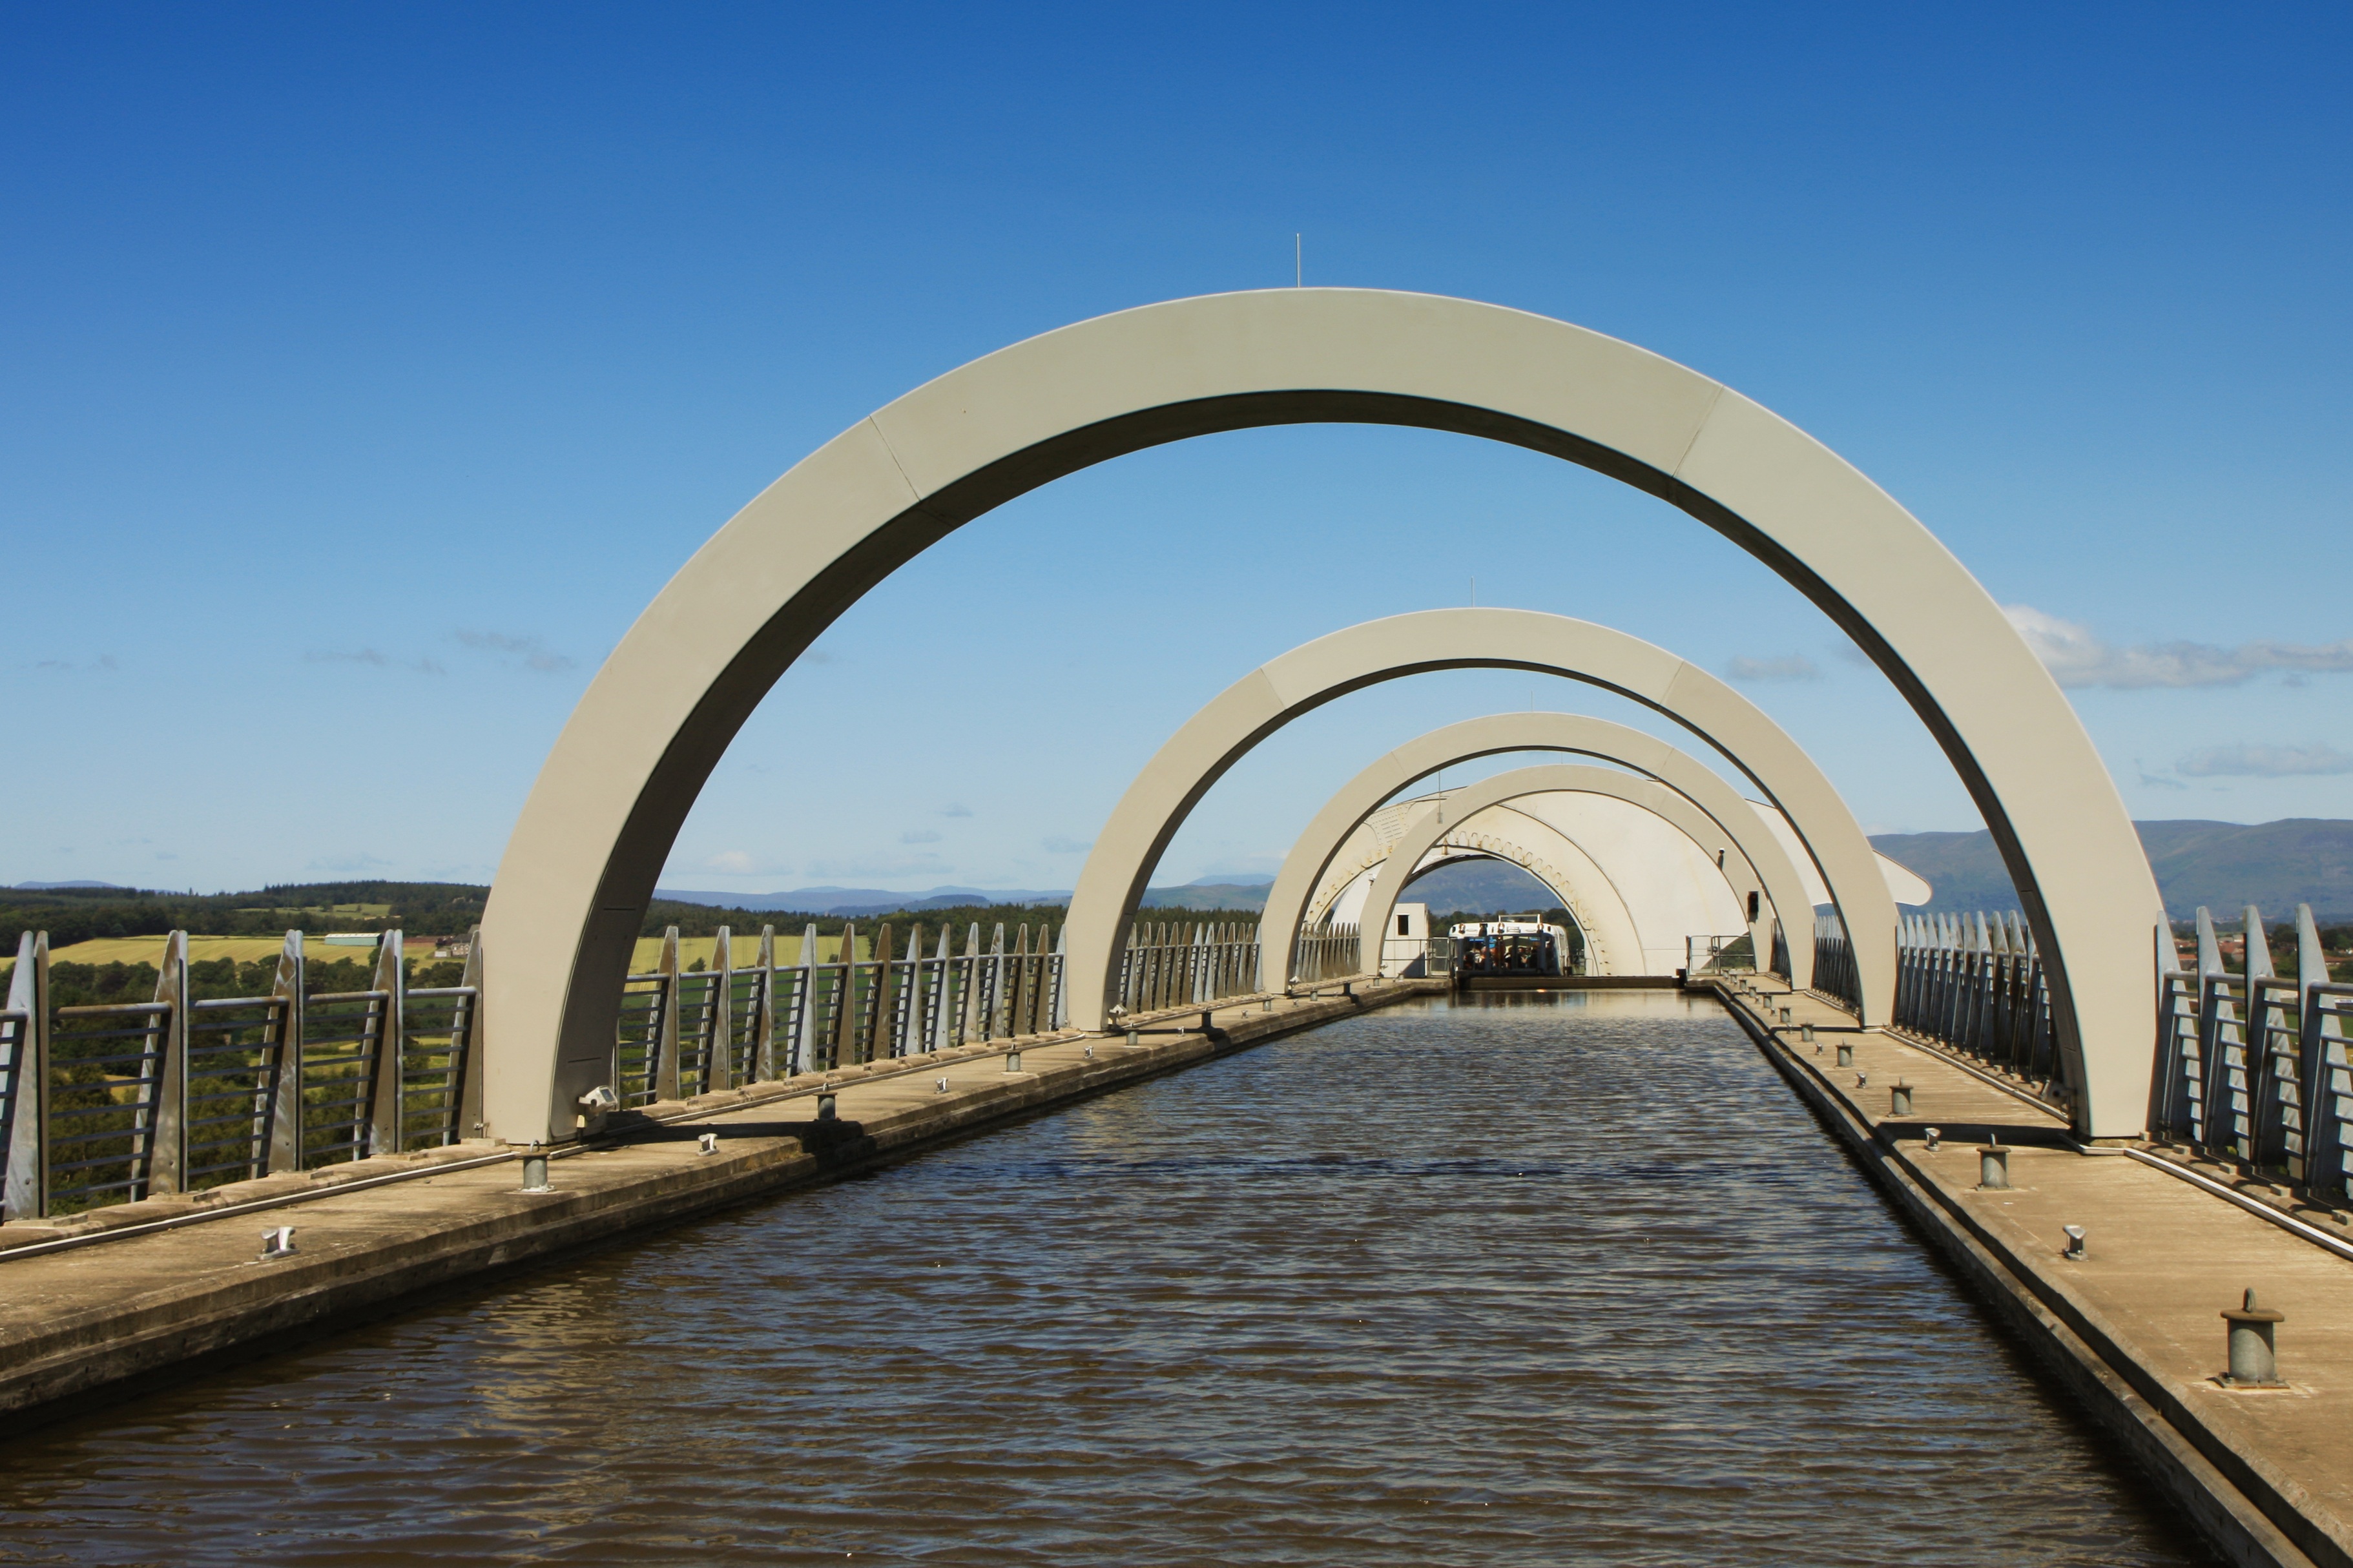
water, architecture, bridge, wheel, canal, steel, transportation, transport, arch, landmark, attraction, tourism, waterway, majestic, uk, lift, grand, engineering, turn, scotland, scottish, heavy, falkirk, union, rotating, enormous, arch bridge, rotate, boatlift